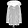
Label: Coat